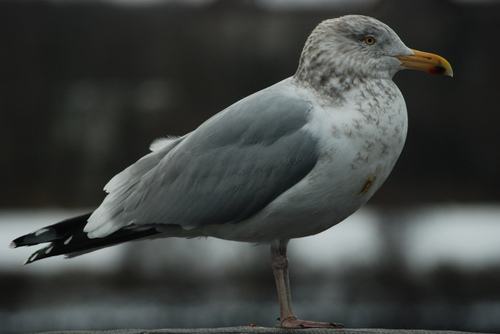
this bird has a white belly and breast, with some light brown speckles on the neck and crown.
this dirty grey bird has silvery wings and a curved beaka light and dark grey bird with a yellow beak.
medium to large white grey and black bird with long tarsus and long orange black and red beakbird with downward rounded bill white body and gray wings.
this bird has a white belly, grey wings, and a long orange bill with a curve at the end.
this medium-sized grey bird has mottling on the throat and head and very dark rectrices.
this bird has wings that are grey and has a white bellya large with and gray bird, and a yellow curved beak.
this bird has a yellow bill which is slightly curved, grey wings and a white belly.
Species: Ring Billed Gull